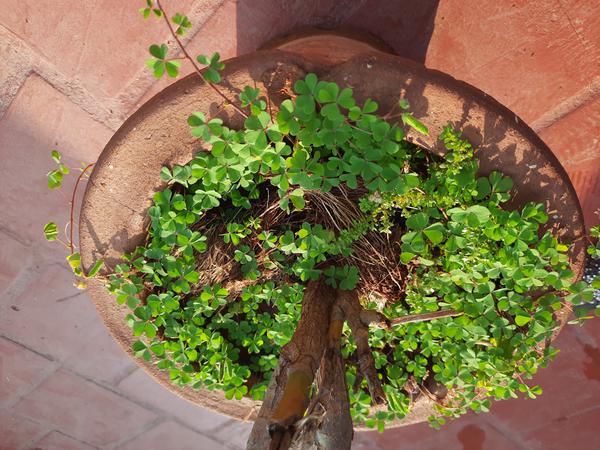
Plant: Wood_sorel